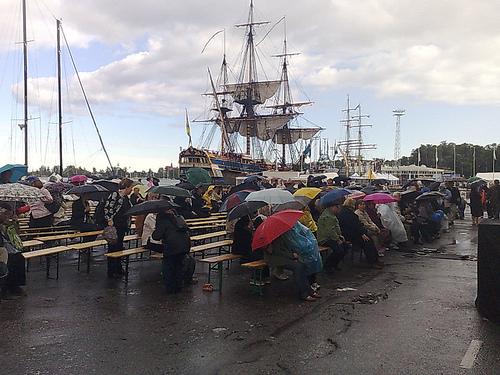
Weather: rain or strom